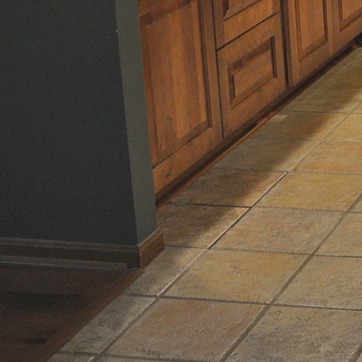
Material: tile